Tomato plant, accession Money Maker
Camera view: bottom (45 deg); turntable rotation: 30 degrees
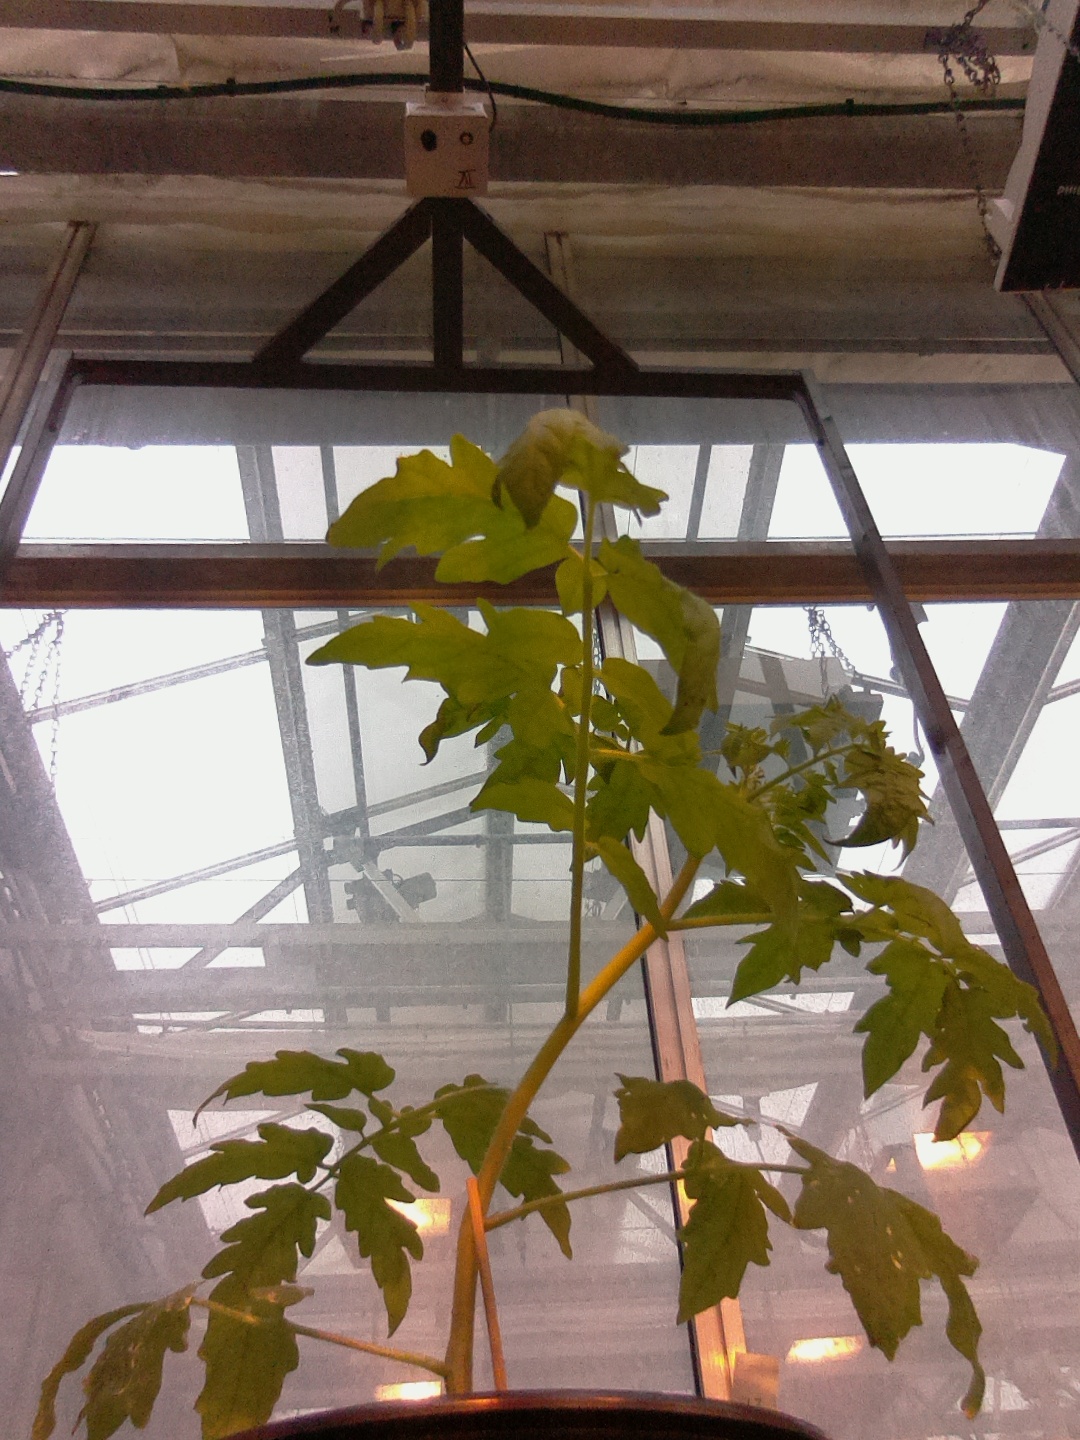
BBCH growth stage 13: 6 of true leaves visible